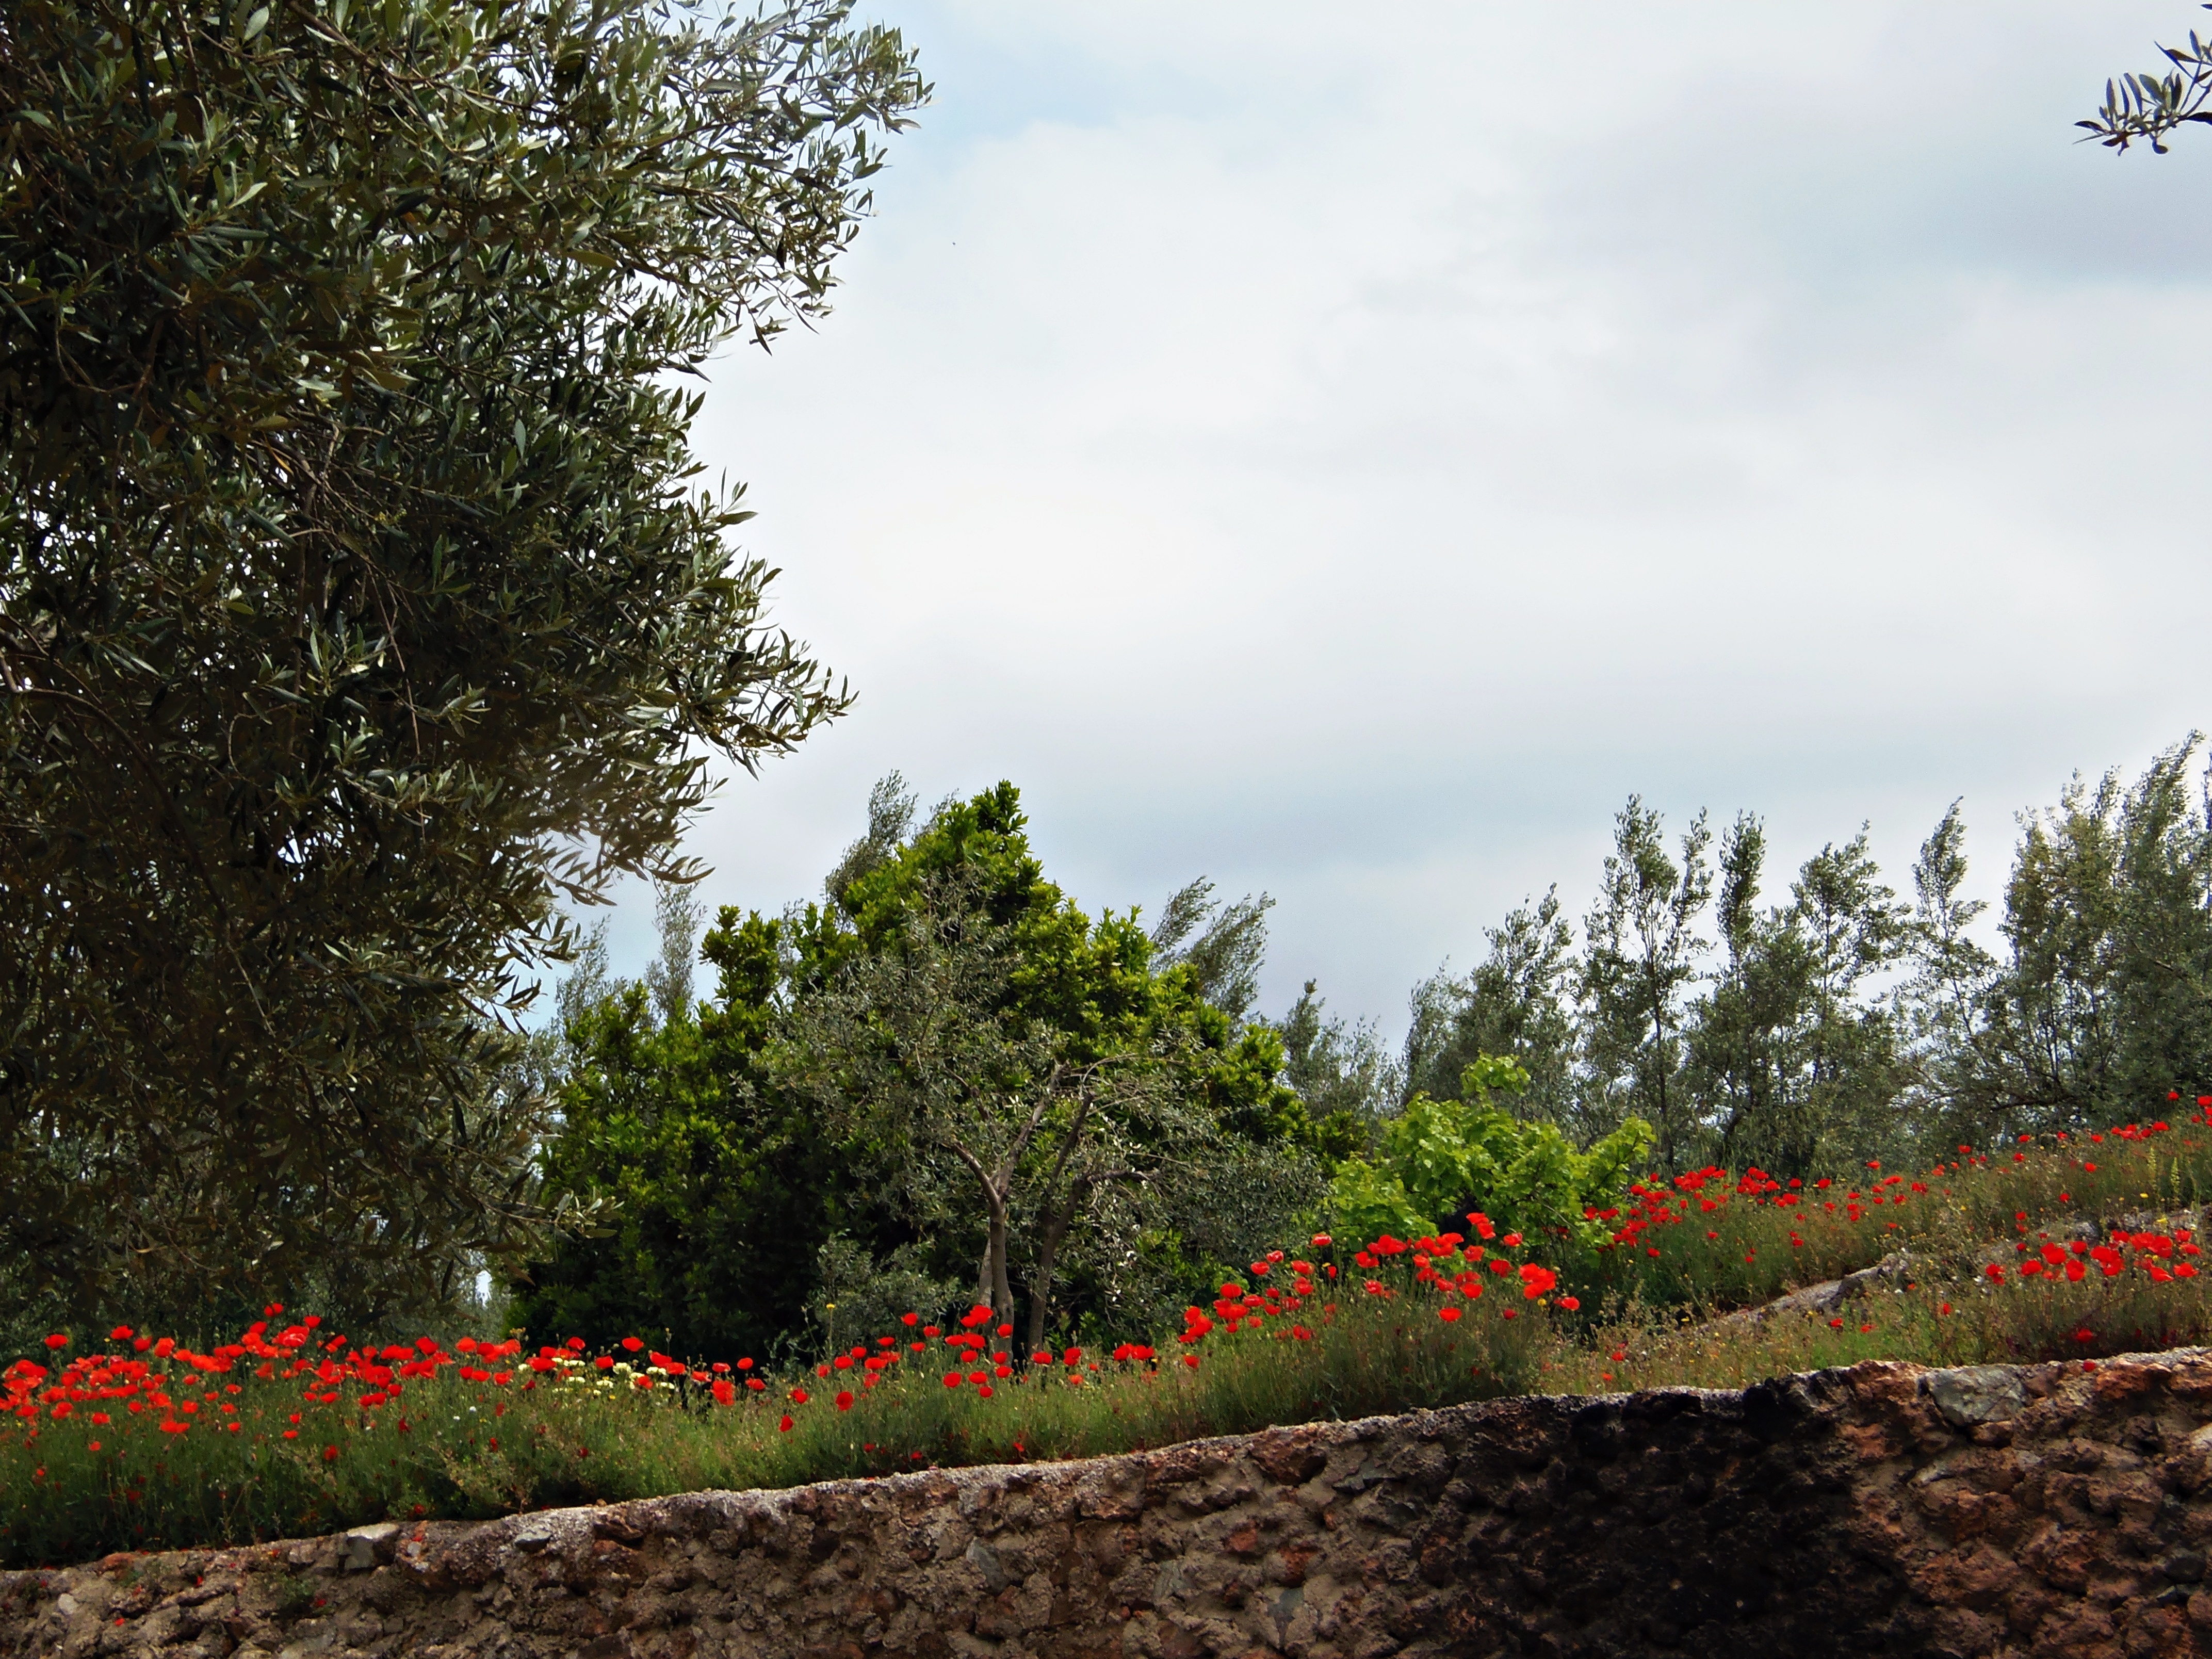
landscape, tree, nature, forest, grass, mountain, plant, sky, field, farm, lawn, meadow, sunlight, leaf, hill, flower, autumn, soil, garden, flora, wild flowers, shrub, beauty, habitat, ecosystem, rural area, field of poppies, wild field, woody plant